Dallas Beer Guardians

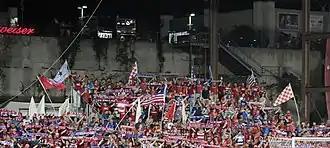
The Dallas Beer Guardians before the 2016 Lamar Hunt US Open Cup final at Toyota Stadium

The Dallas Beer Guardians have worked with a number of organizations to provide funds and volunteers. In recent years, the group opted to channel efforts to a single partner organization and have partnered with UK-based soccer charity Lionsraw and the Denton ISD G.O.A.L. (Guys/Girls Operating As Leaders) program. The work with G.O.A.L. was recognized by Major League Soccer and Wells Fargo in 2017, with MLS producing a video on the G.O.A.L. Cup and Wells Fargo making a $1,000 donation in the name of the Dallas Beer Guardians.